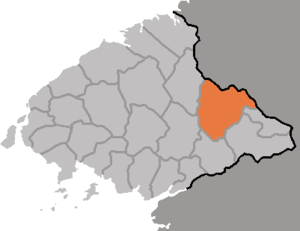
Unsan est un chef-lieu d'arrondissement du Pyongan du Nord, en Corée du Nord, situé à 150 km au nord de Pyongyang.